2014–15 Rice Owls men's basketball team

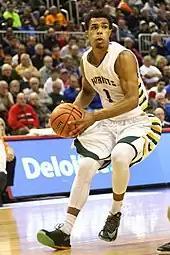

!colspan=9 style="background:#002469; color:#5e6062;"| Conference USA tournament